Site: brandenburg
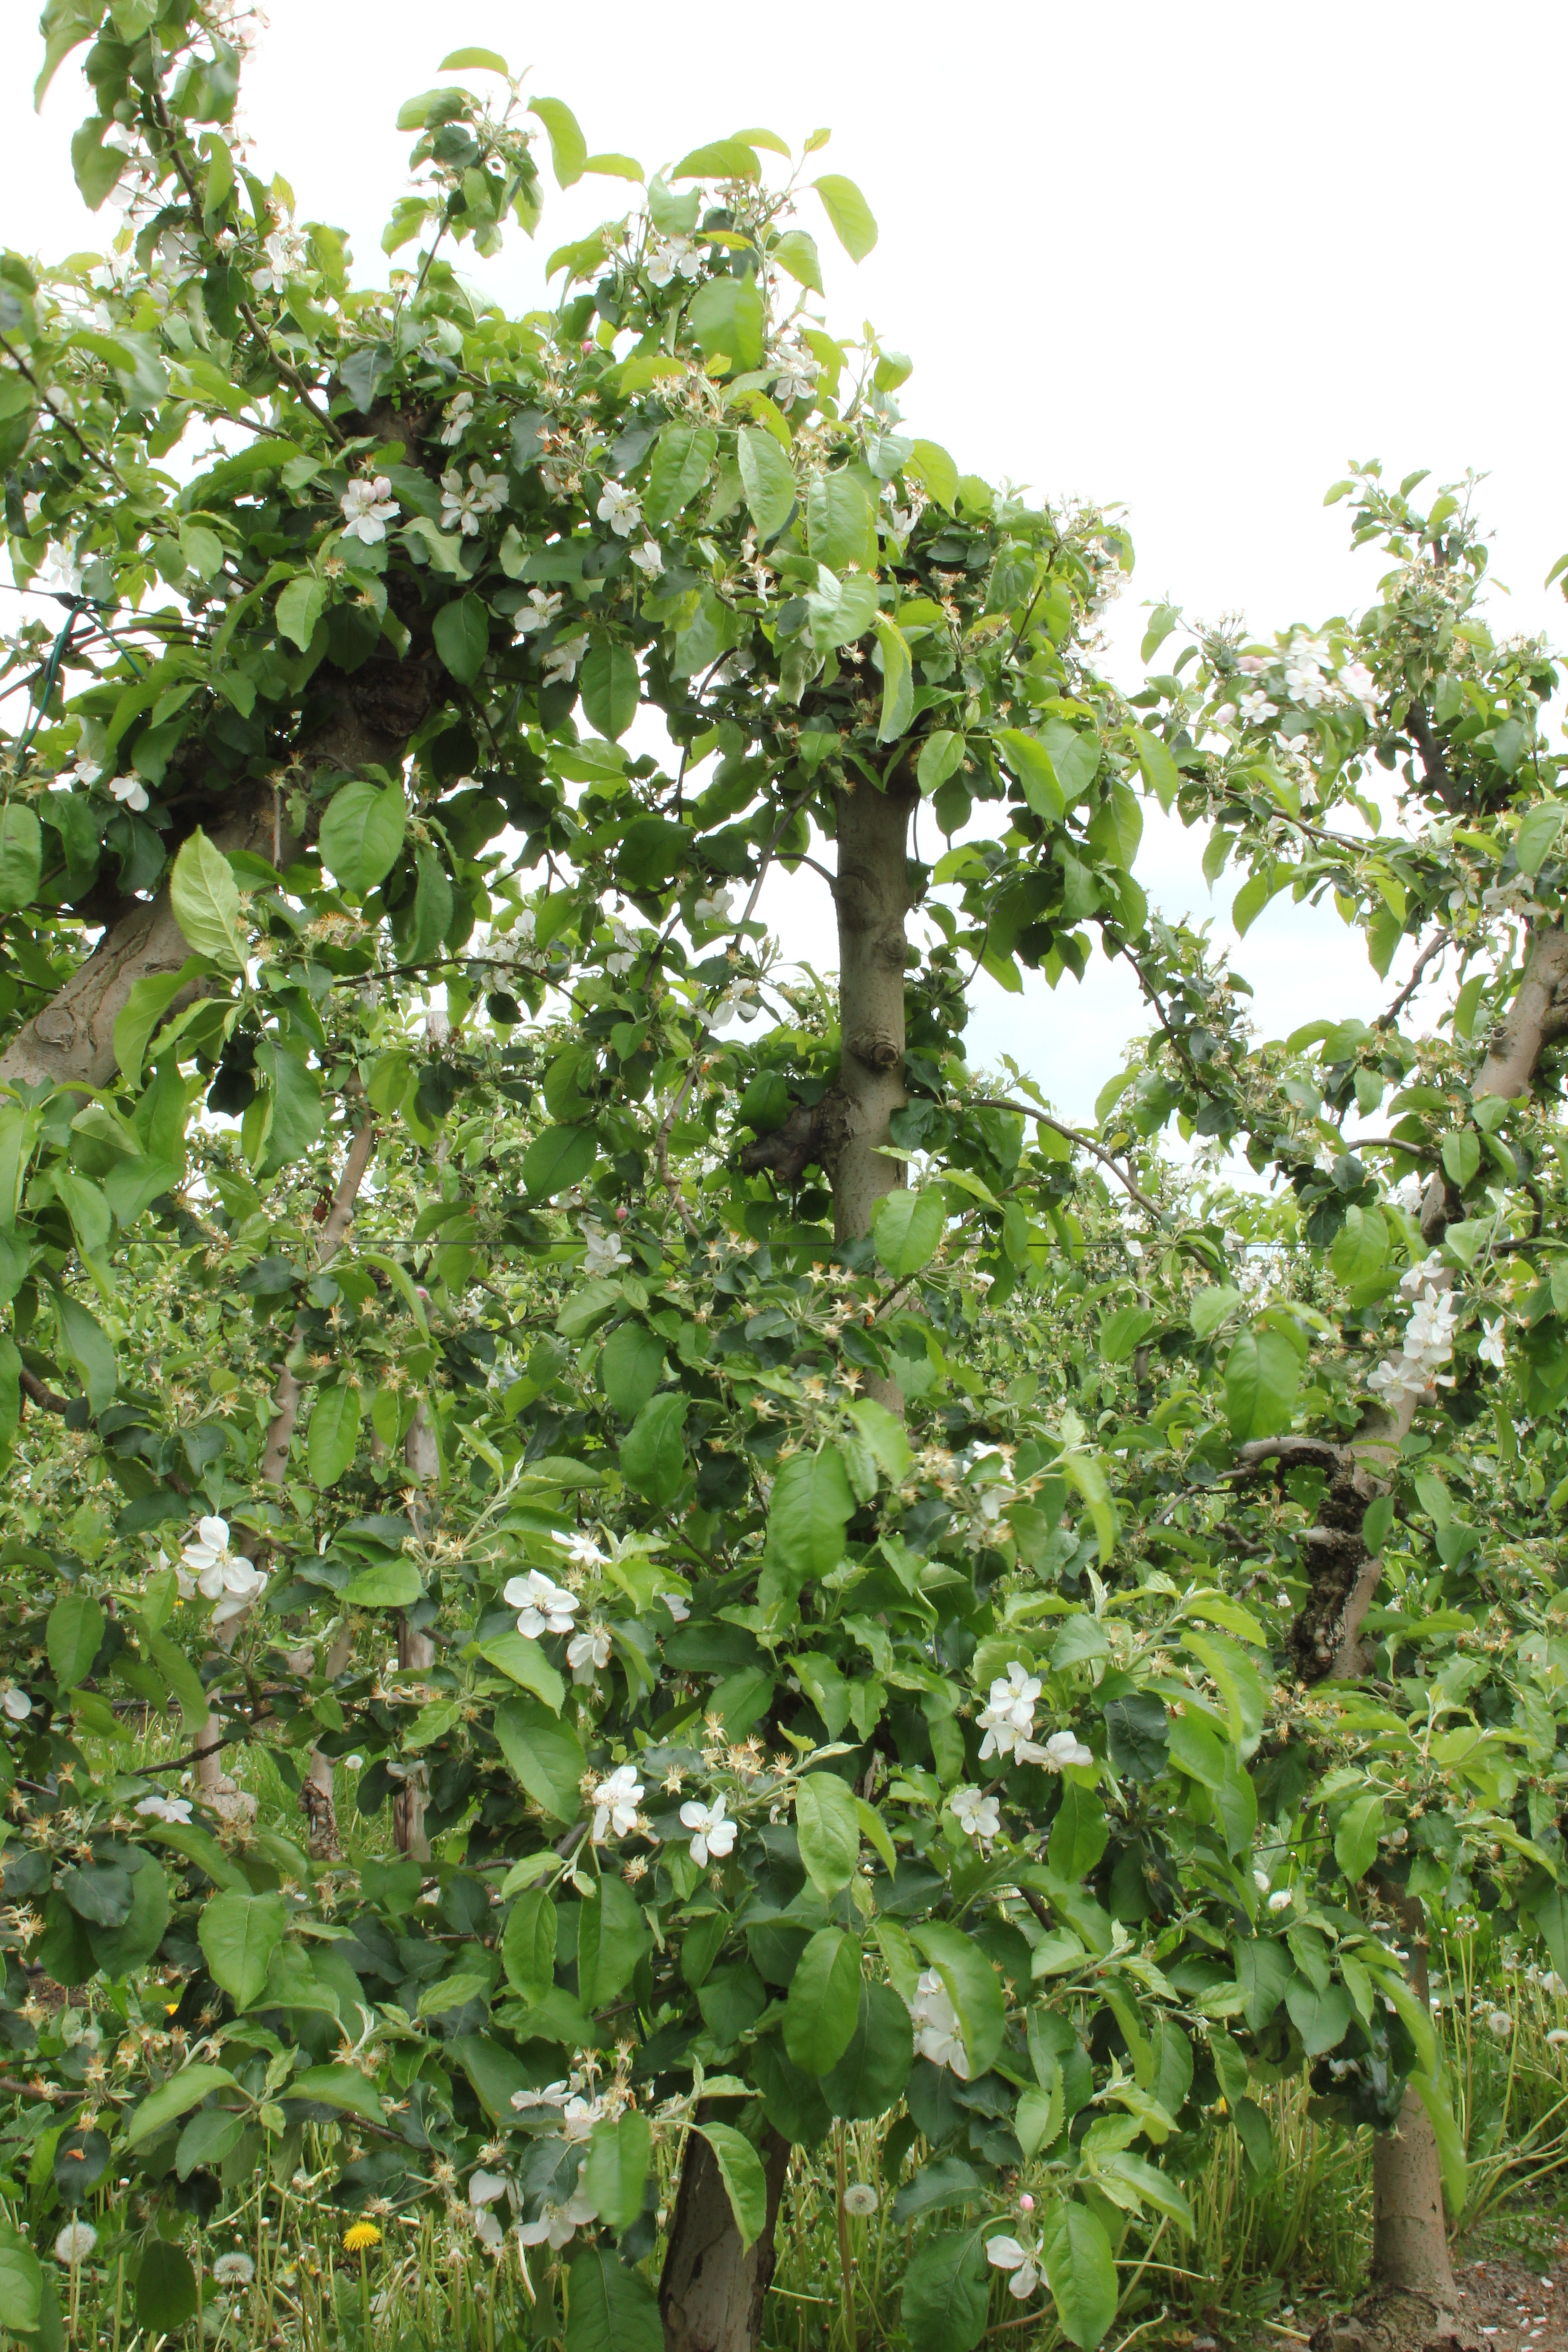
Growth stage (BBCH 67): Flowering